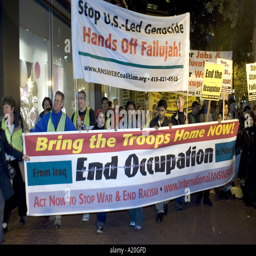
protestors in march against the attacks